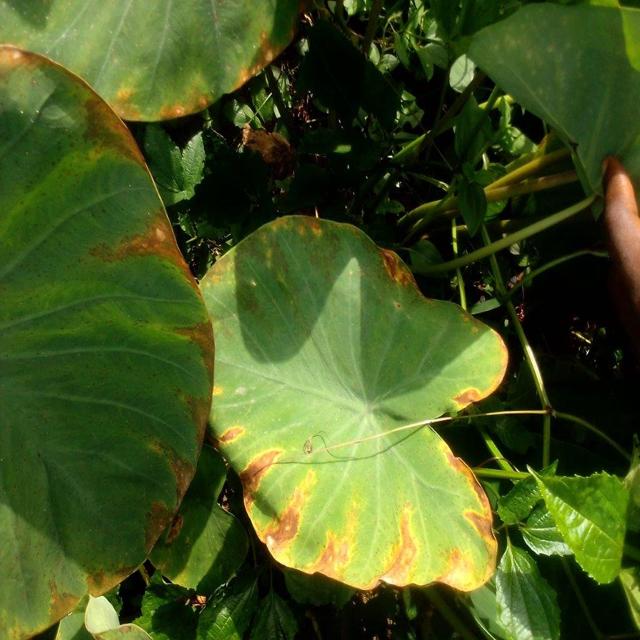
Label: Mid_Blight